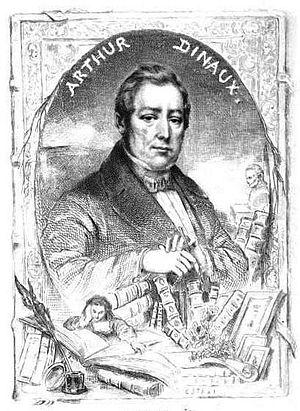
Arthur Dinaux, né le 8 septembre 1795 à Valenciennes et mort le 15 mai 1864 à Montataire dans l'Oise est un érudit, bibliophile, journaliste et historien français.